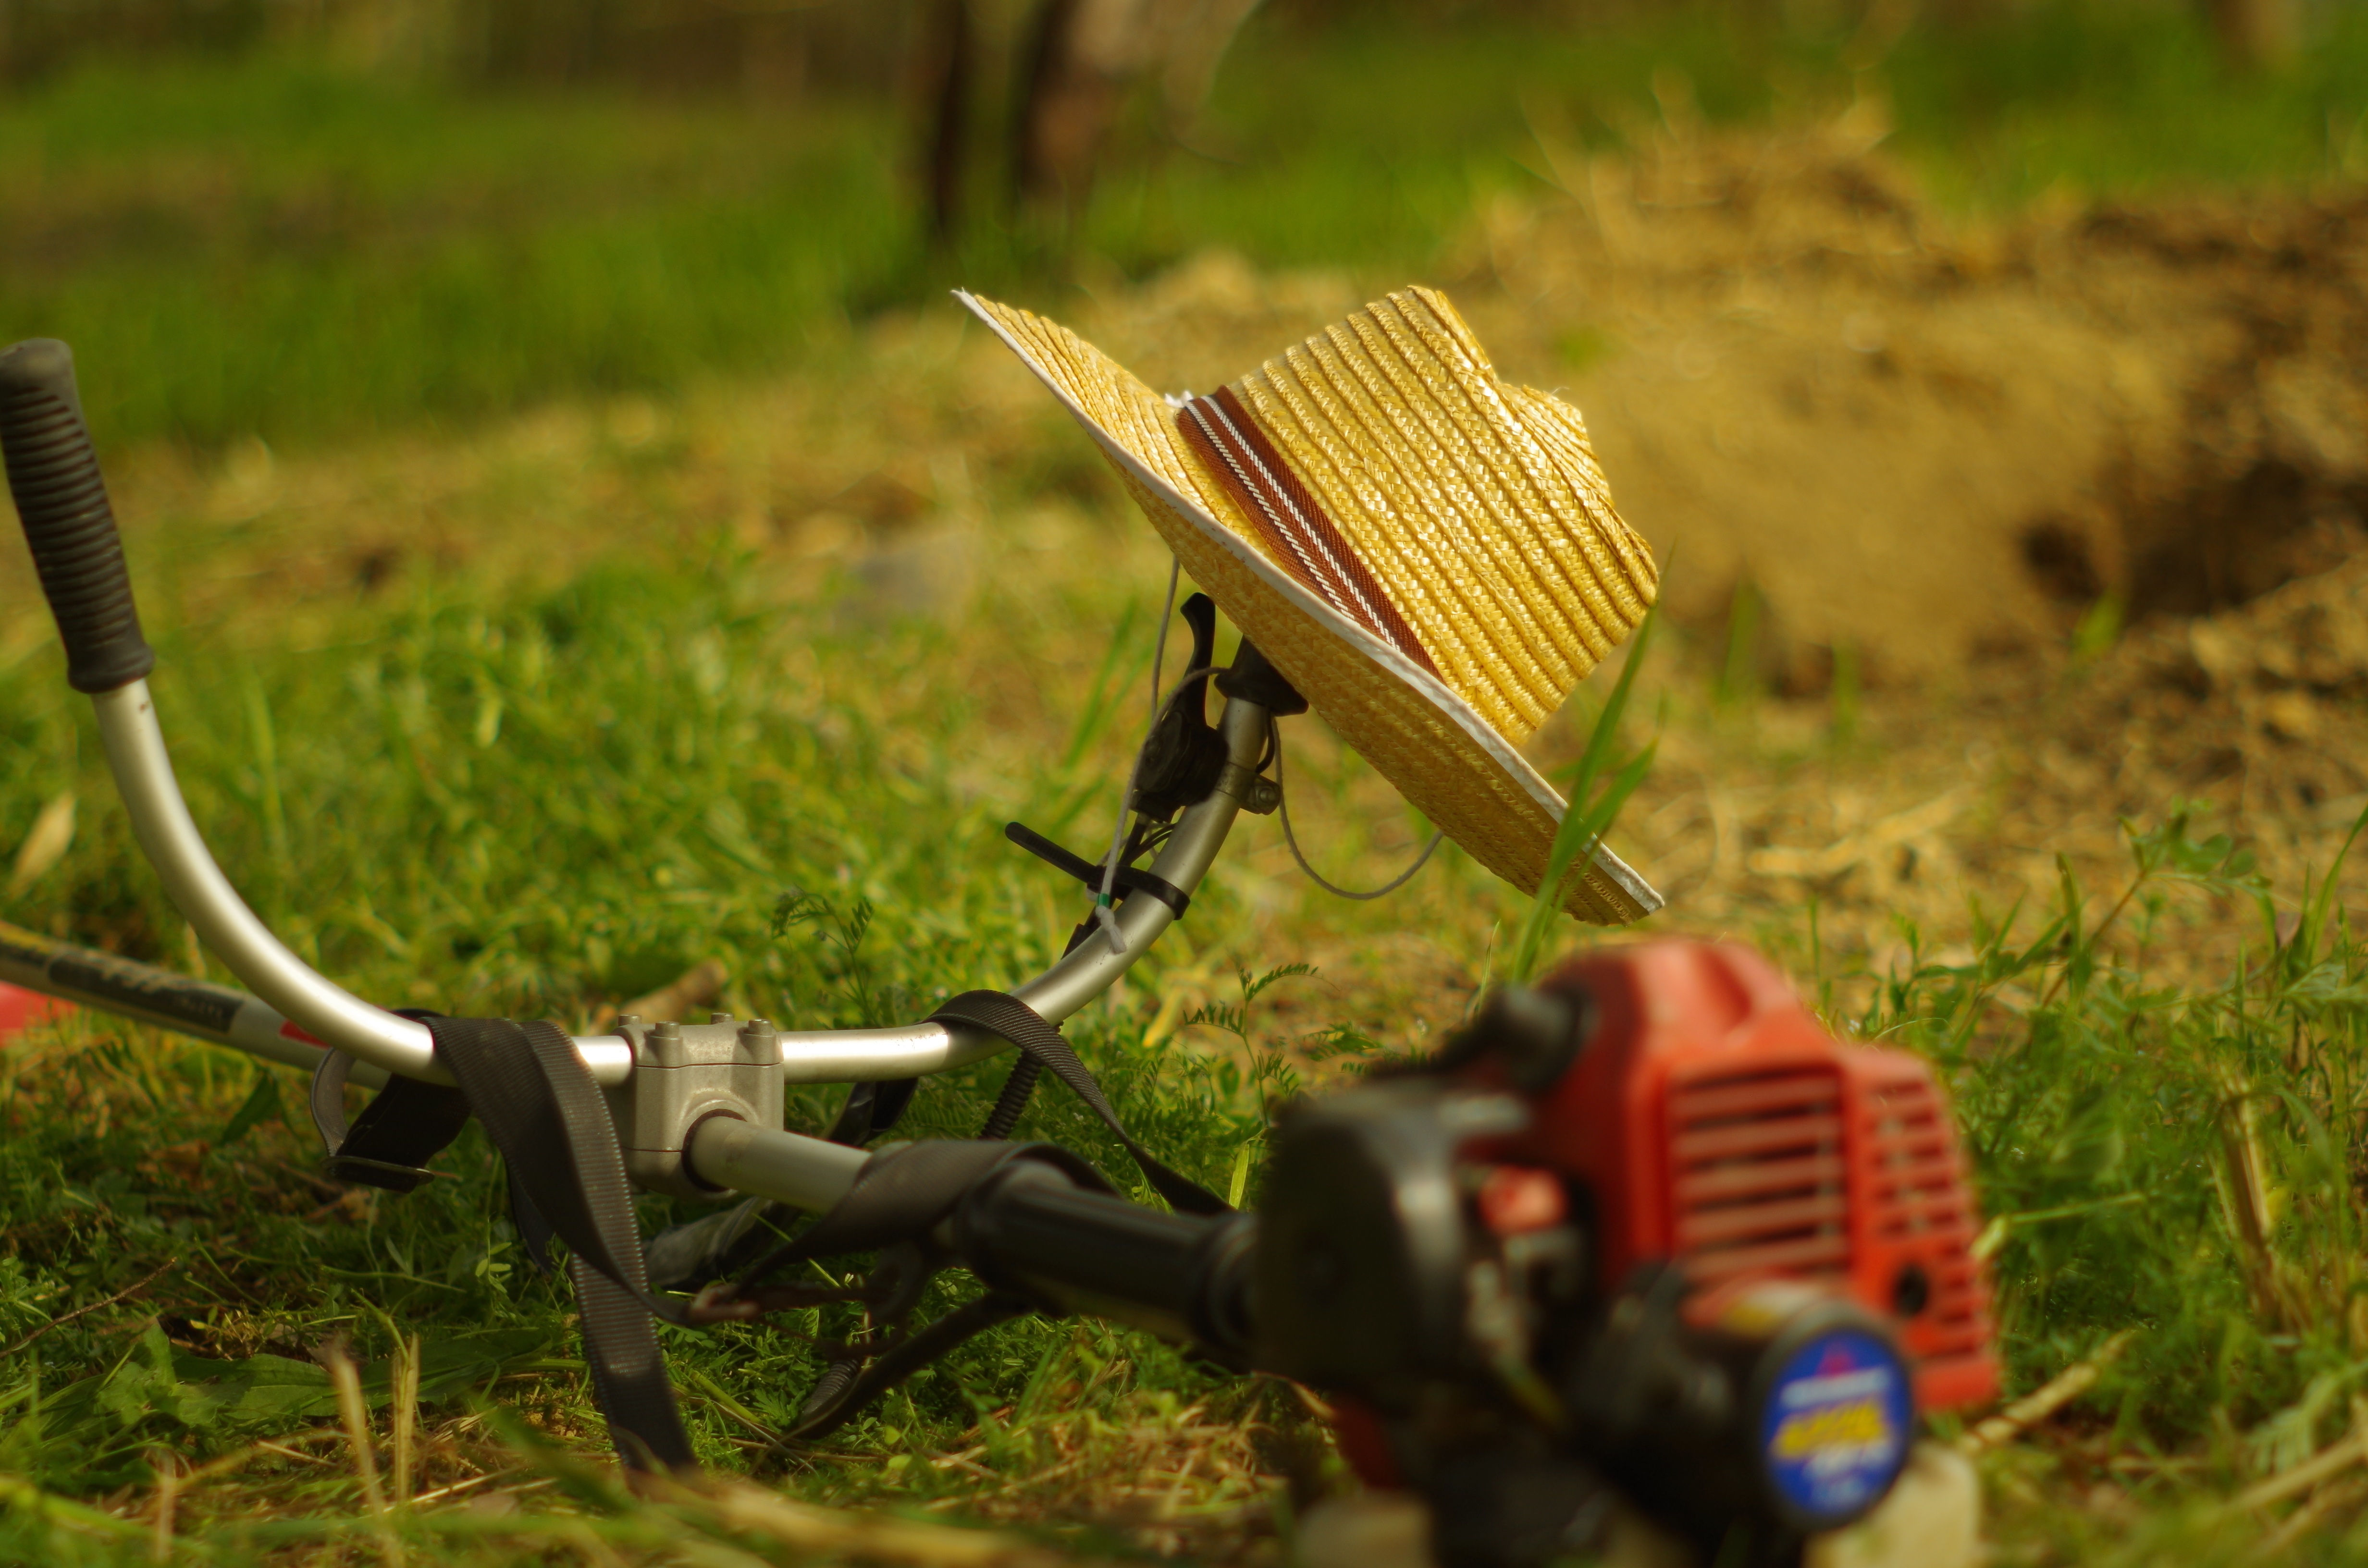
grass, lawn, bicycle, vehicle, straw hat, sports equipment, break, bow and arrow, work in the fields, grass cutting